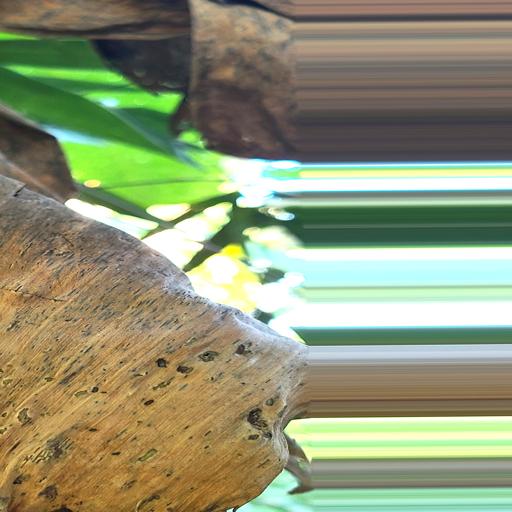
Label: moko_disease